Maronite Catholic Archeparchy of Tyre

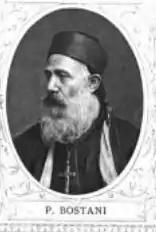
Archbishop Pierre Bostani (1819–1899)

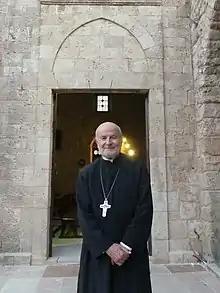
Archbishop El Hajj in front of the cathedral, 2019

Joseph Khoury, (1965 - February 5, 1992 deceased)